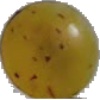
Label: white_grape